Foil (fencing)

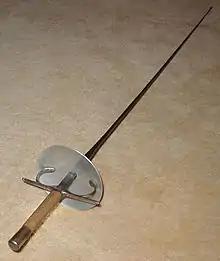
A foil fitted with an Italian grip. While still in use with a small number of classical fencers, all competitive sport fencers have abandoned the Italian grip in favor of variations of the pistol grip, with the French grip used rarely. The last Olympic medal with an Italian grip was Carlo Montano's silver in 1976. The French grip is easier to learn, but the pistol grip gives a wider range of handling. As of March 2019, the Italian grip remains legal for use in modern competition.

The guard is fastened to the blade, plug, and grip. Then the pommel, a type of fastener, is attached to the grip and holds the rest together. The type of pommel used depends on the type of grip. Two grips are used in foil: straight traditional grips with external pommels (Italian, French, Spanish, and orthopedic varieties); and the newer design of pistol grips, which fix the hand in a specific, ergonomic position, and which have pommels that fit into a countersink in the grip.